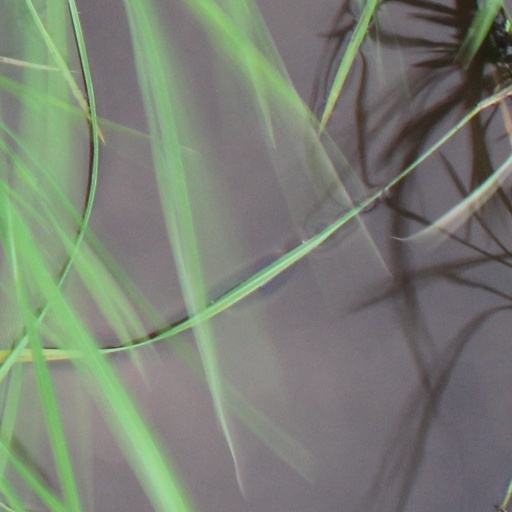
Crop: rice